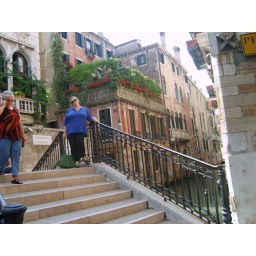
kerron & flower boxes in venice